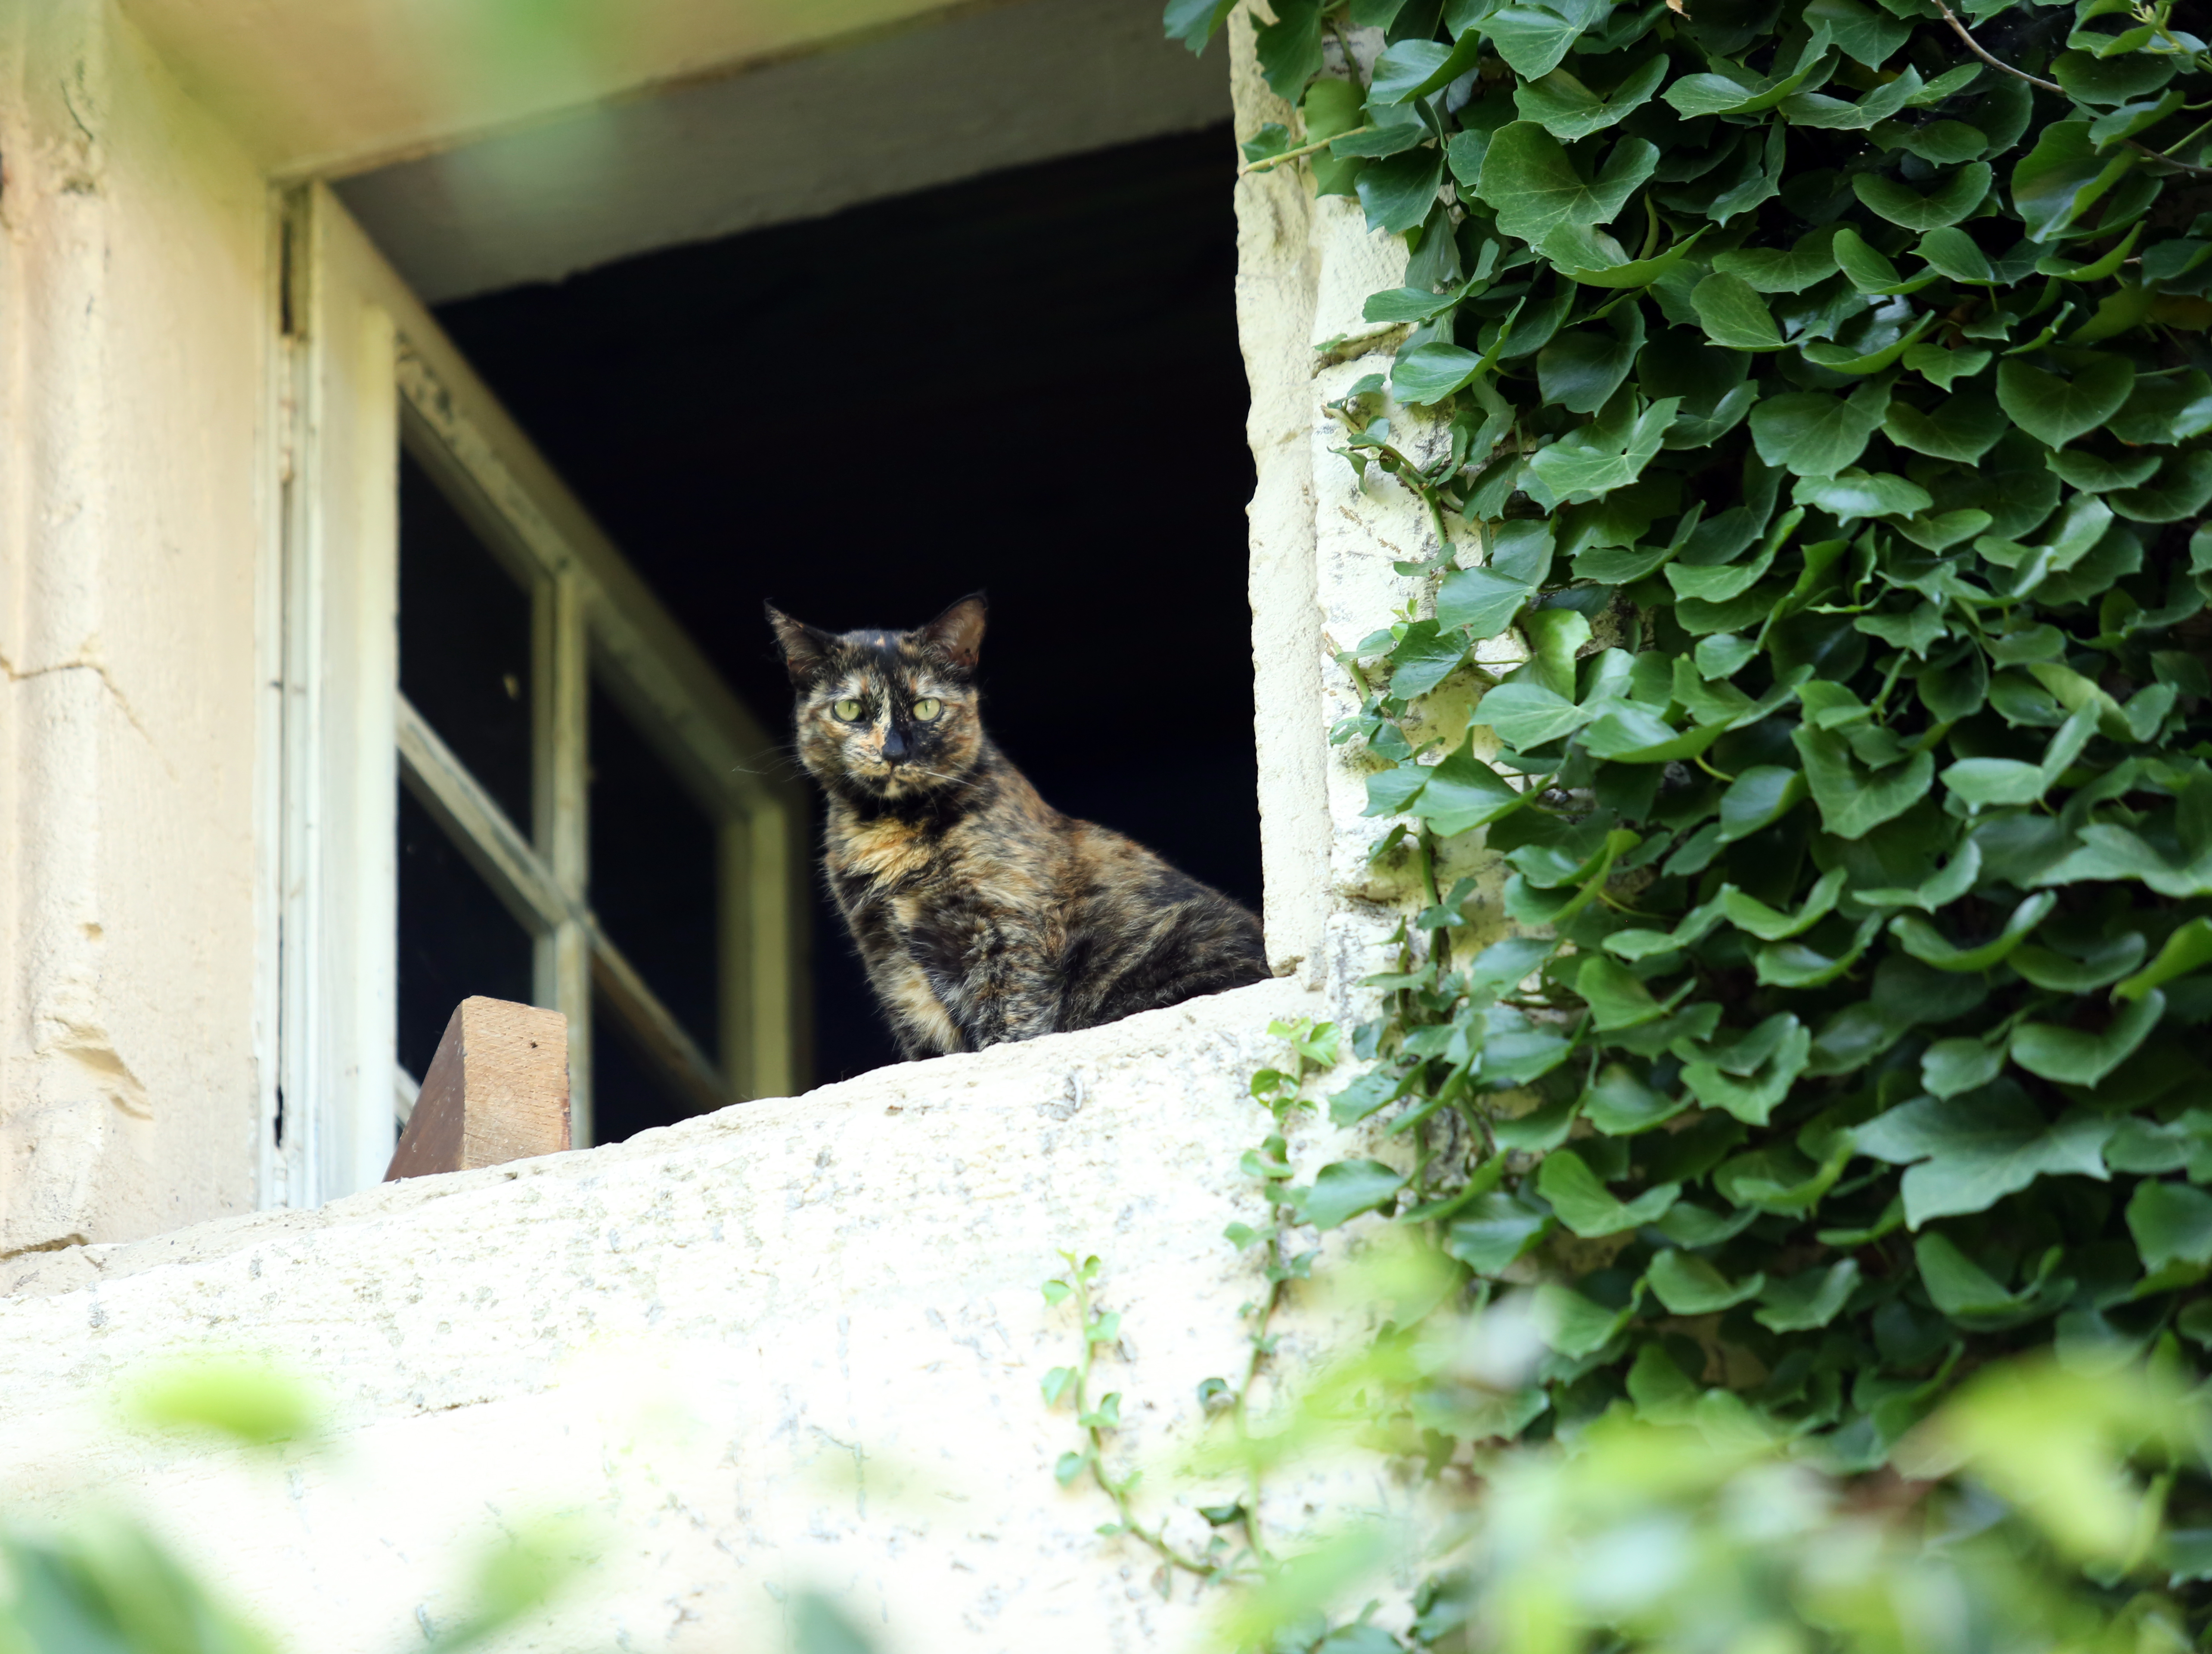
wildlife, europe, green, cat, mammal, fauna, cats, midi, katze, chats, southfrance, sdfrankreich, zuidfrankrijk, mditerrane, poes, provencealpesctedazur, bouchesdurhne, sanctuaireflin, ecailledetortue, chatperch, aixenprovence, lambesc, masdeprovence, small to medium sized cats, cat like mammal